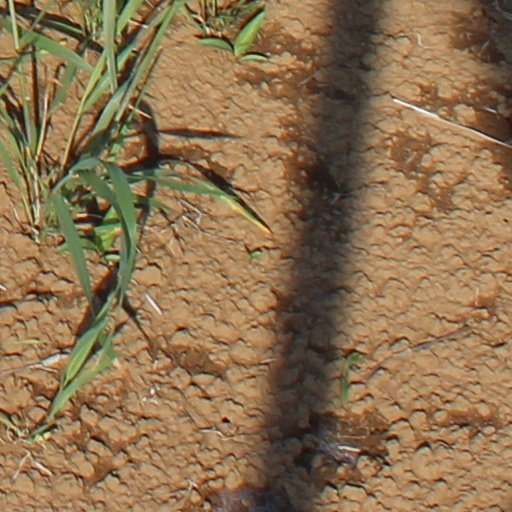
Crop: wheat